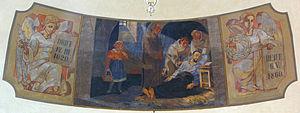
Saint Jean Sarkander, né le 20 décembre 1576 à Skoczów et mort le 17 mars 1620 à Olomouc, est un prêtre catholique, qui a exercé son ministère à Olomouc. Il est mort martyr et reconnu comme saint par l'Église catholique.